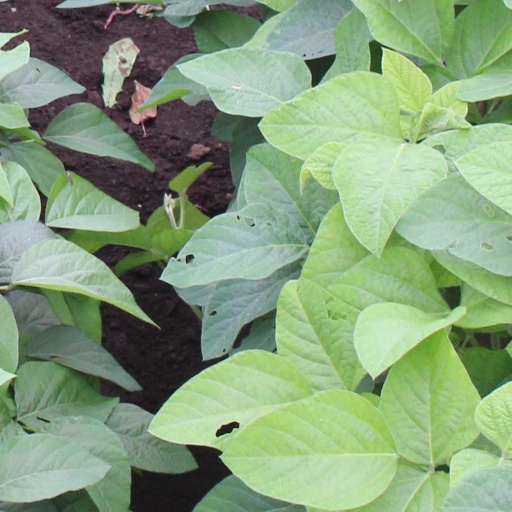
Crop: soybean